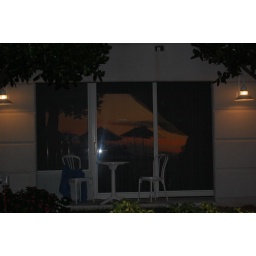
key west sunset in glass window